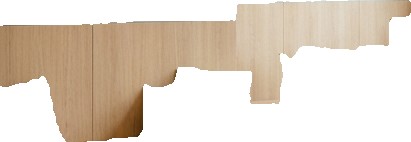
Surface category: wall